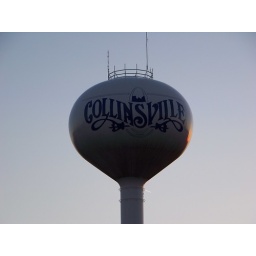
The water tower in Collinsville